200th Rifle Division (Soviet Union)

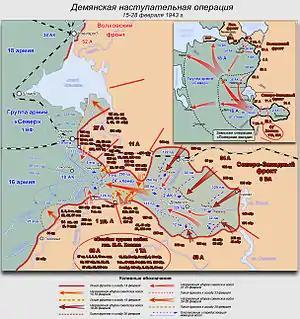
Operation Ziethen. Note the position of the 200th Rifle Division near the right flank of 34th Army.

In January 1943 the 200th was assigned to 34th Army which, like the 27th, was holding positions around Demyansk. On February 22 Colonel Moskalik was moved to command of the 171st Rifle Division and was replaced by Col. Borumil Yosifovich Zobin. On the morning of February 17 the II Army Corps had begun Operation Ziethen, the evacuation of the salient, and Demyansk itself was burned to the ground on February 21. Ski units of 34th Army were committed to a pursuit but were unable to inflict any serious harm. By early March the German forces had pulled back to prepared positions along the Lovat River; by then the 200th had returned to 11th Army.